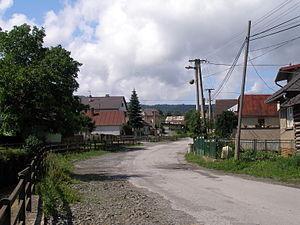
Ďačov est un village de Slovaquie situé dans la région de Prešov.